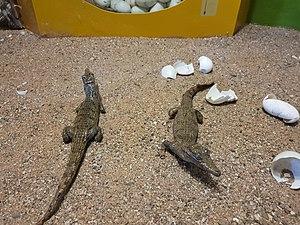
Les Crocodiles constituent une sous-famille de crocodiliens de la famille des crocodilidés.